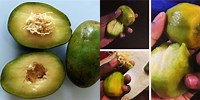
Label: others